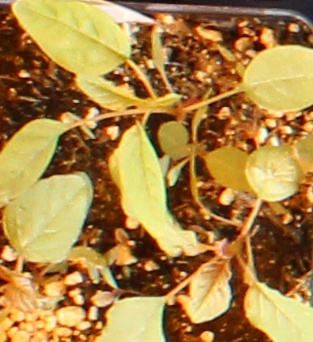
Label: Palmer Amaranth